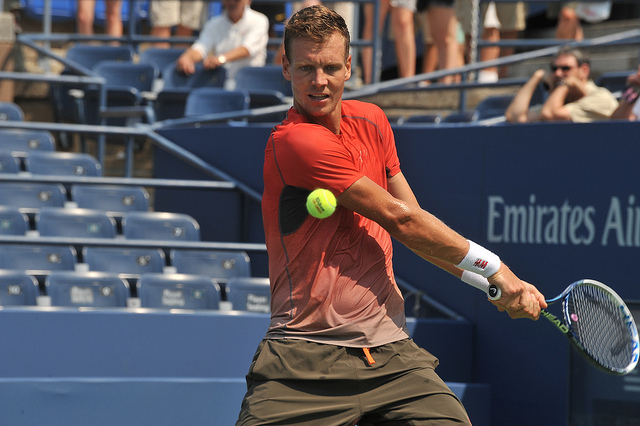
vận động viên tennis đang vung vợt đánh bóng